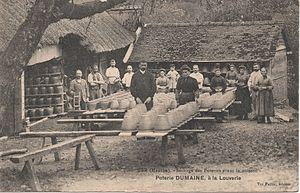
Un maître potier et ses ouvriers dans l'atelier de la Basse-Louverie à Ger. Début XXe s.
Ger est une commune française située dans le département de la Manche en région Normandie, peuplée de 806 habitants.